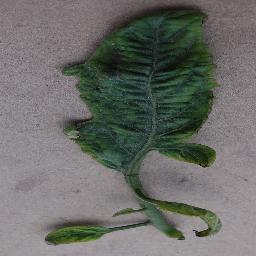
Label: Tomato___Tomato_Yellow_Leaf_Curl_Virus